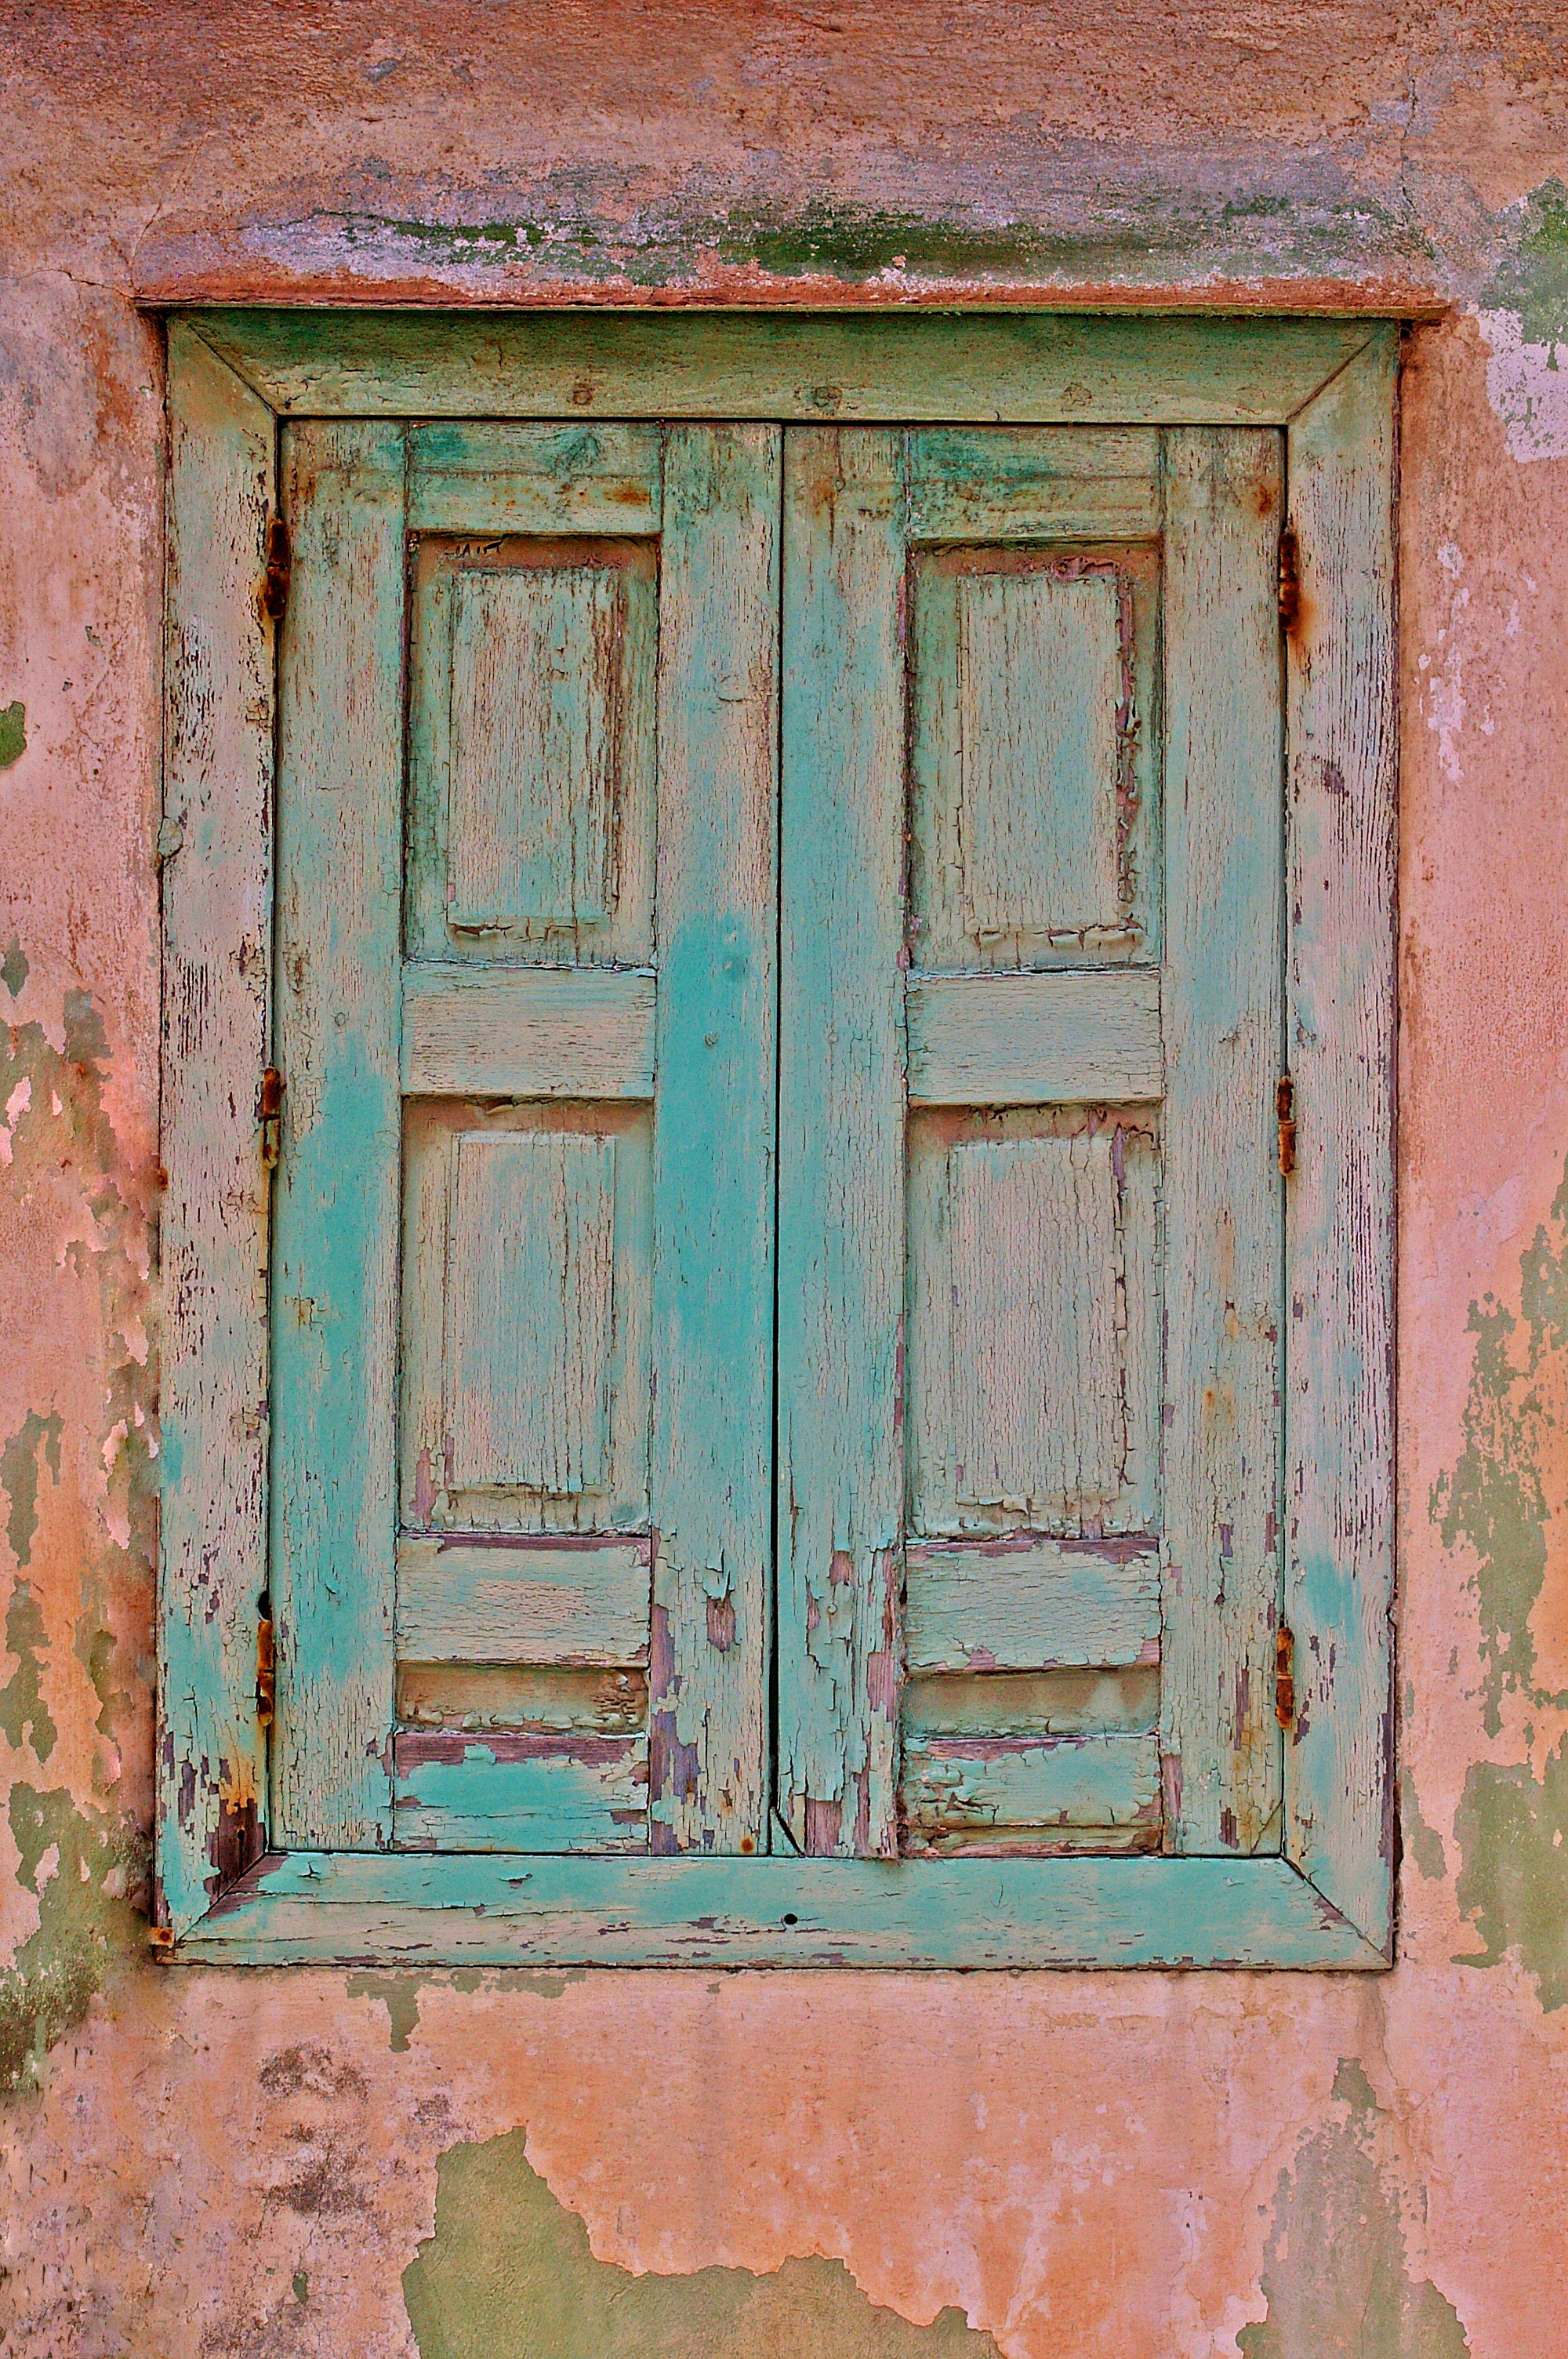
architecture, wood, window, building, old, wall, rustic, green, color, holiday, romantic, facade, nostalgia, dirty, blue, furniture, old building, door, weathered, old house, shutters, homes, lovers, greece, old window, housewife, fishing village, greek island, samos, past time